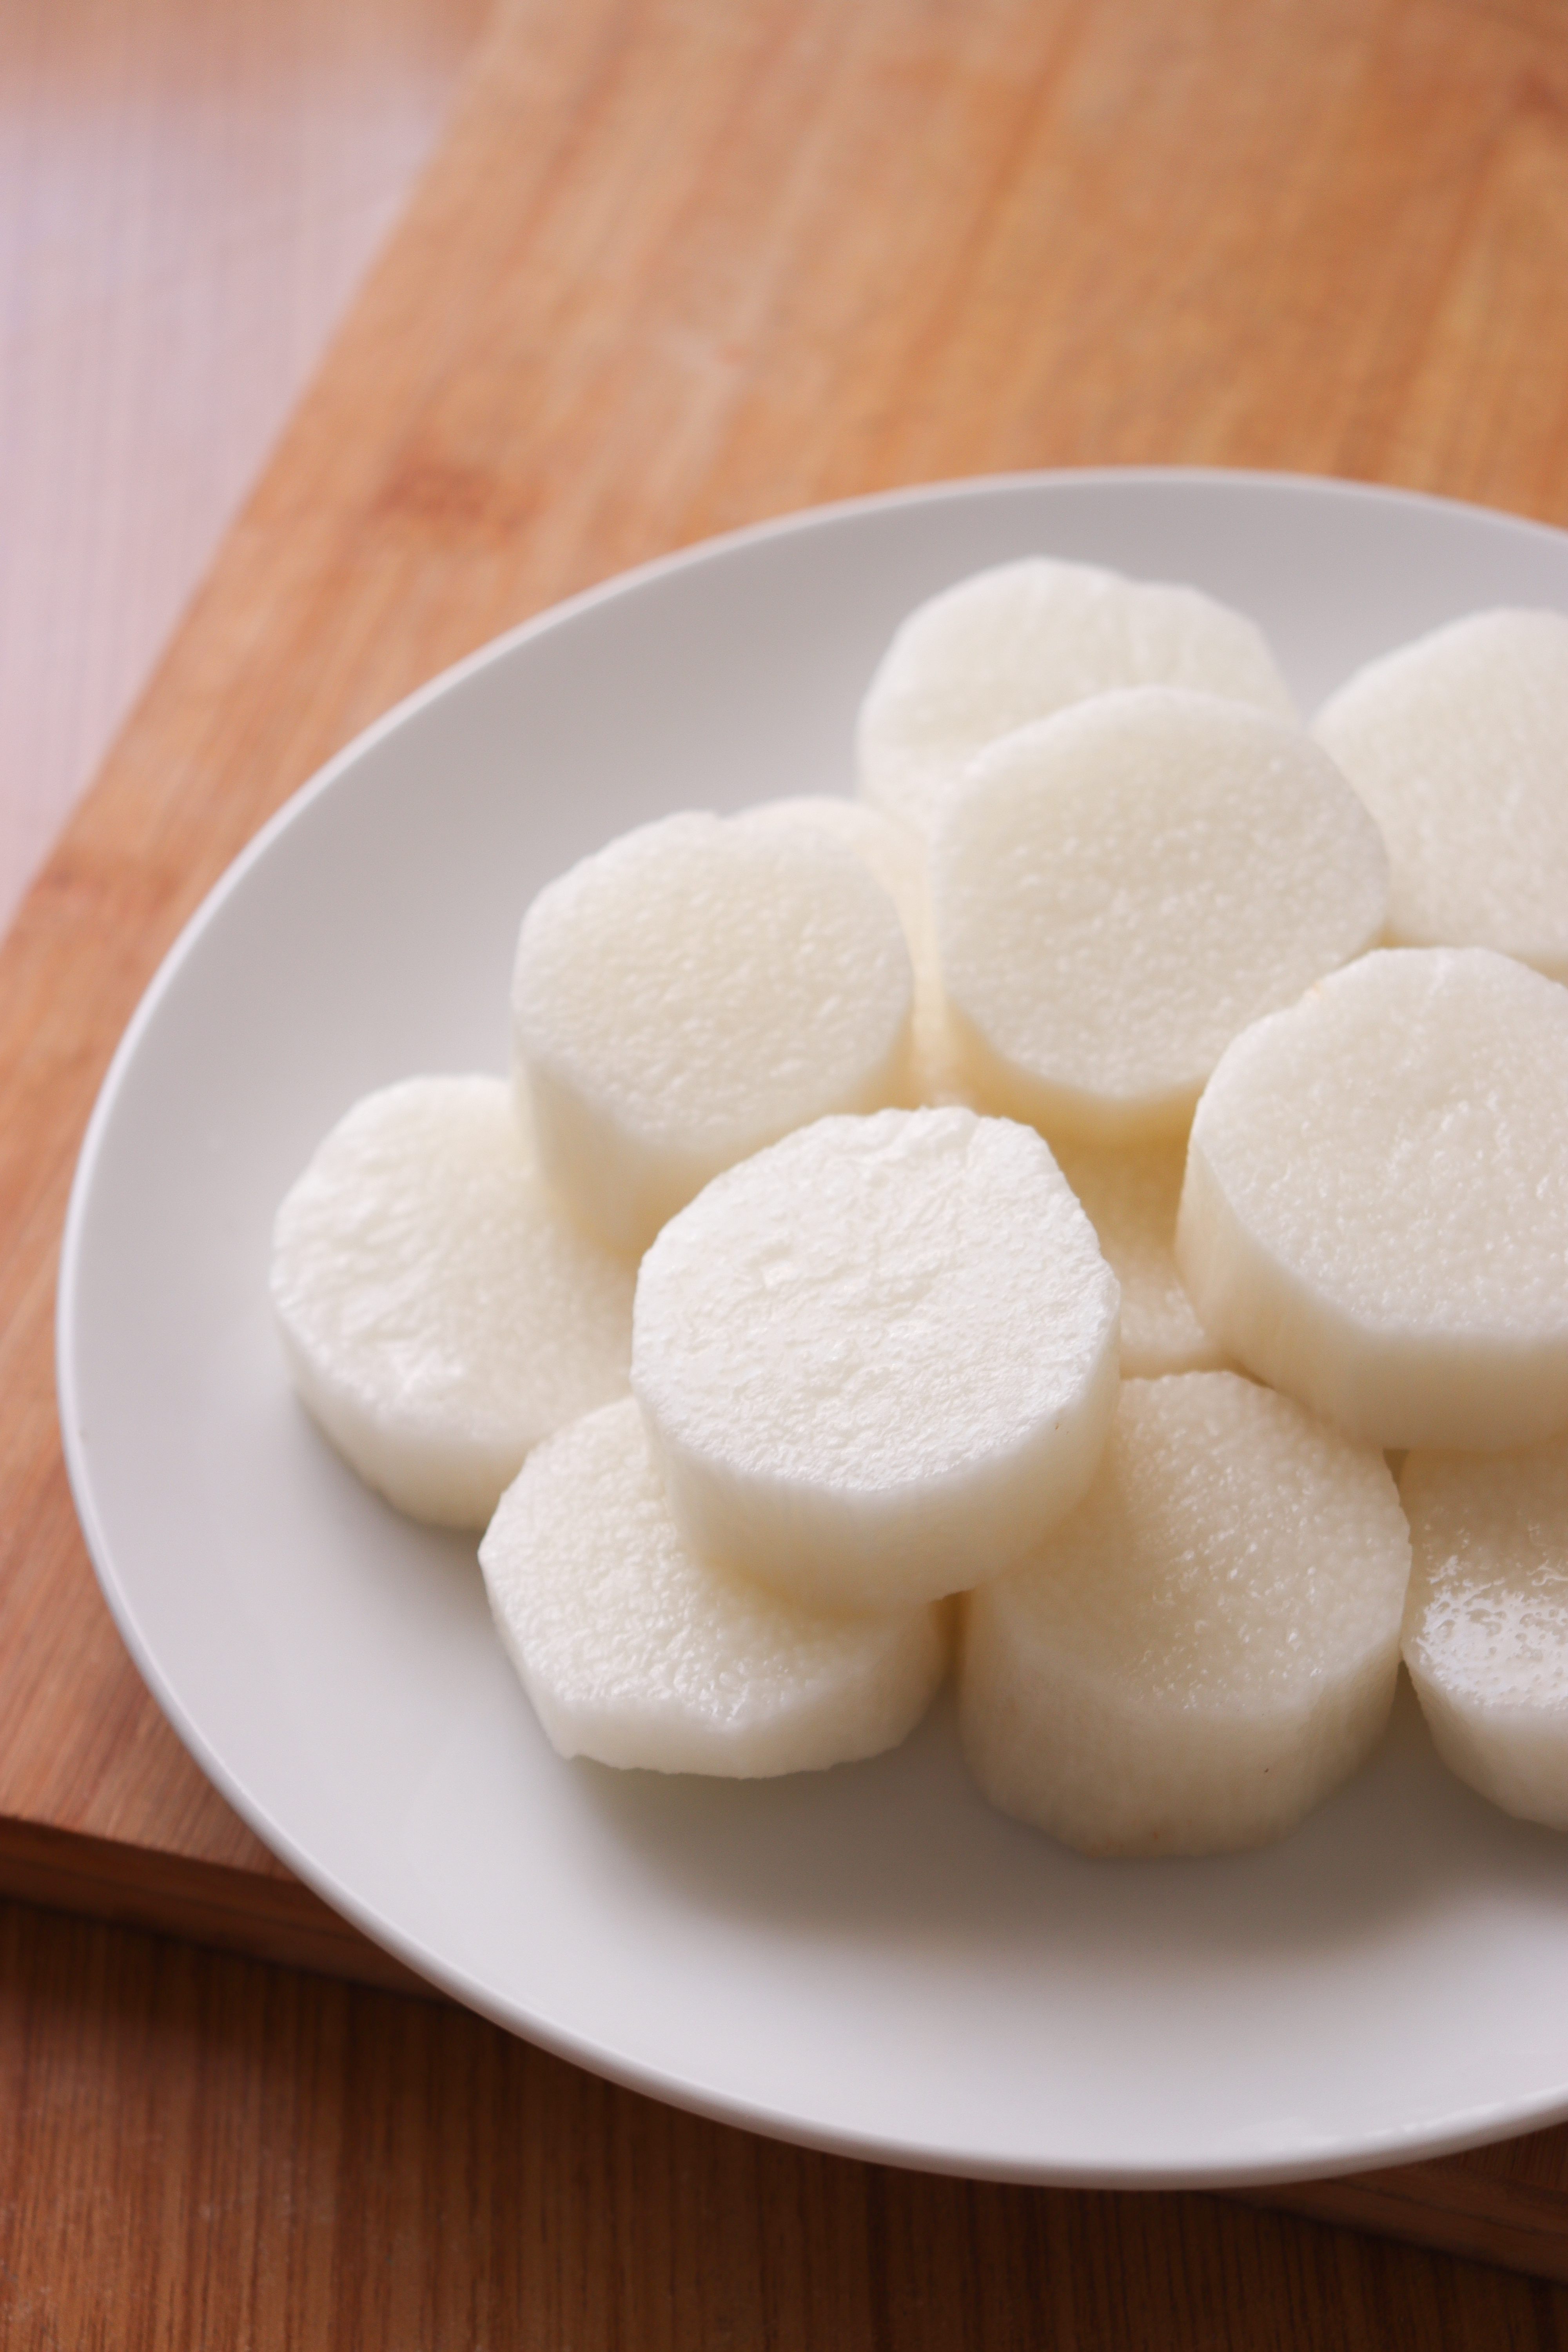
plate, food, dishware, ingredient, cuisine, recipe, dish, tableware, serveware, Heart of palm, food additive, comfort food, snack, circle, staple food